Montpelier, Brighton

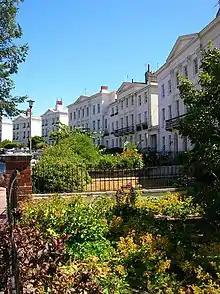
Montpelier Crescent's houses have prominent pediments.

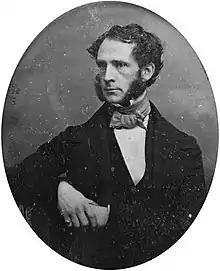
Frederick William Robertson lived at two houses in Montpelier near the end of his life.

The South Downs, a range of chalk hills, surrounded the ancient fishing and farming village of Brighton (formerly Brighthelmston). The downland pasture sloped down to the English Channel coast and was farmed in one of two ways: some parts were divided into strips according to a local system of "laines", furlongs" and "paul-pieces", and other areas were left for the grazing of sheep. The area now covered by Montpelier was an example of the latter. The five laines around Brighton were based on land with a relatively gentle slope; when the gradient or height made the land too difficult to work, no more strips were marked out and the rest of the land was given over to grazing. A map of Brighton from the 1740s shows that a large section in the northwest of the parish—north of West Laine, west of North Laine and bisected by the road to Steyning—was marked as "sheep down". It had no official name at the time, but by 1792 it had become known as Church Hill in reference to St Nicholas Church, the parish church of Brighton which stood on a hillock near the road. The part west of the road was sometimes described as "Church Hill – West Side"; the corresponding "East Side" later became known as West Hill during Brighton's 19th-century growth. The road became a turnpike in 1777, increasing its importance, and became known as Dyke Road. Vine's Mill, one of several windmills built on the Downs around Brighton, was erected in 1810.